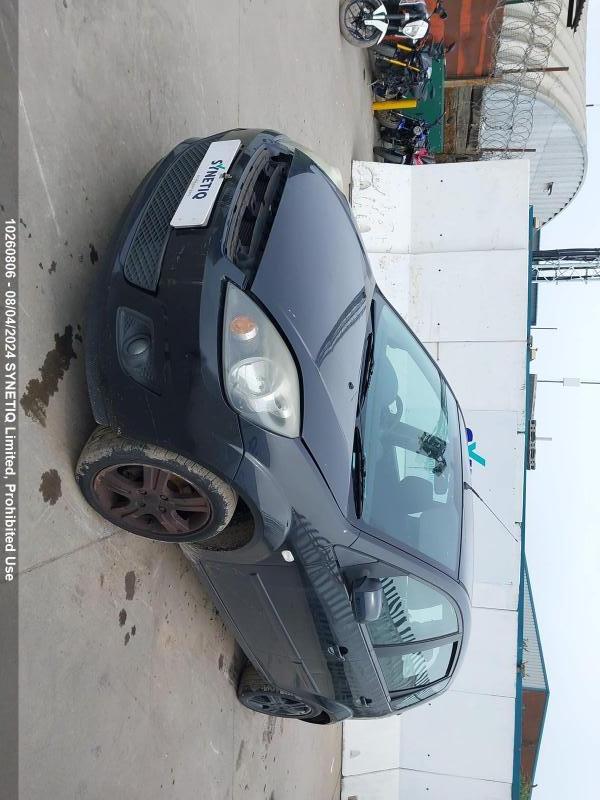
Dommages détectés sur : capot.
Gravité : majeur